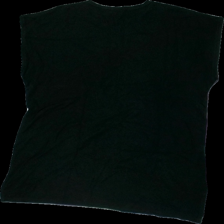
View: back
Type: Top
Category: Ladies
Brand: Not in the list
Brand text on label: Jacett
Colors: Black, White, Purple, Multicolor
Material: 100% polyester
Pattern: Geometric print
Cut: Regular, Cropped
Size: XXL
Season: All
Price range: <50
Recommended usage: Export